Baldwin Red Devil

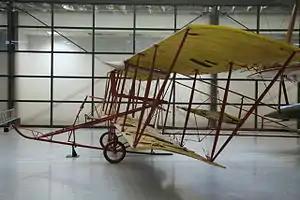
Baldwin's Red Devil, located at the Steven F. Udvar-Hazy Center

The Baldwin Red Devil is a series of early pusher configuration aircraft employing steel tube construction. The aircraft were designed by Thomas Scott Baldwin.